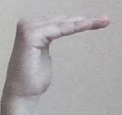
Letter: haa